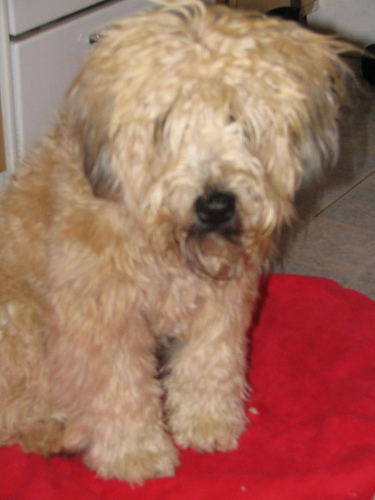
Animal: dog
Breed: wheaten_terrier